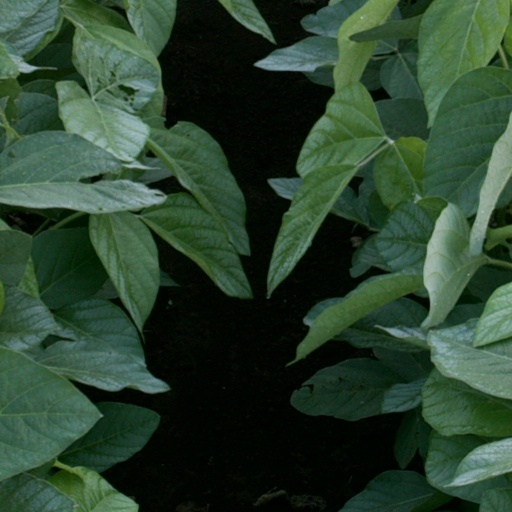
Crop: soybean